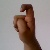
The image shows a hand gesture representing the letter 'X' in Indian Sign Language.